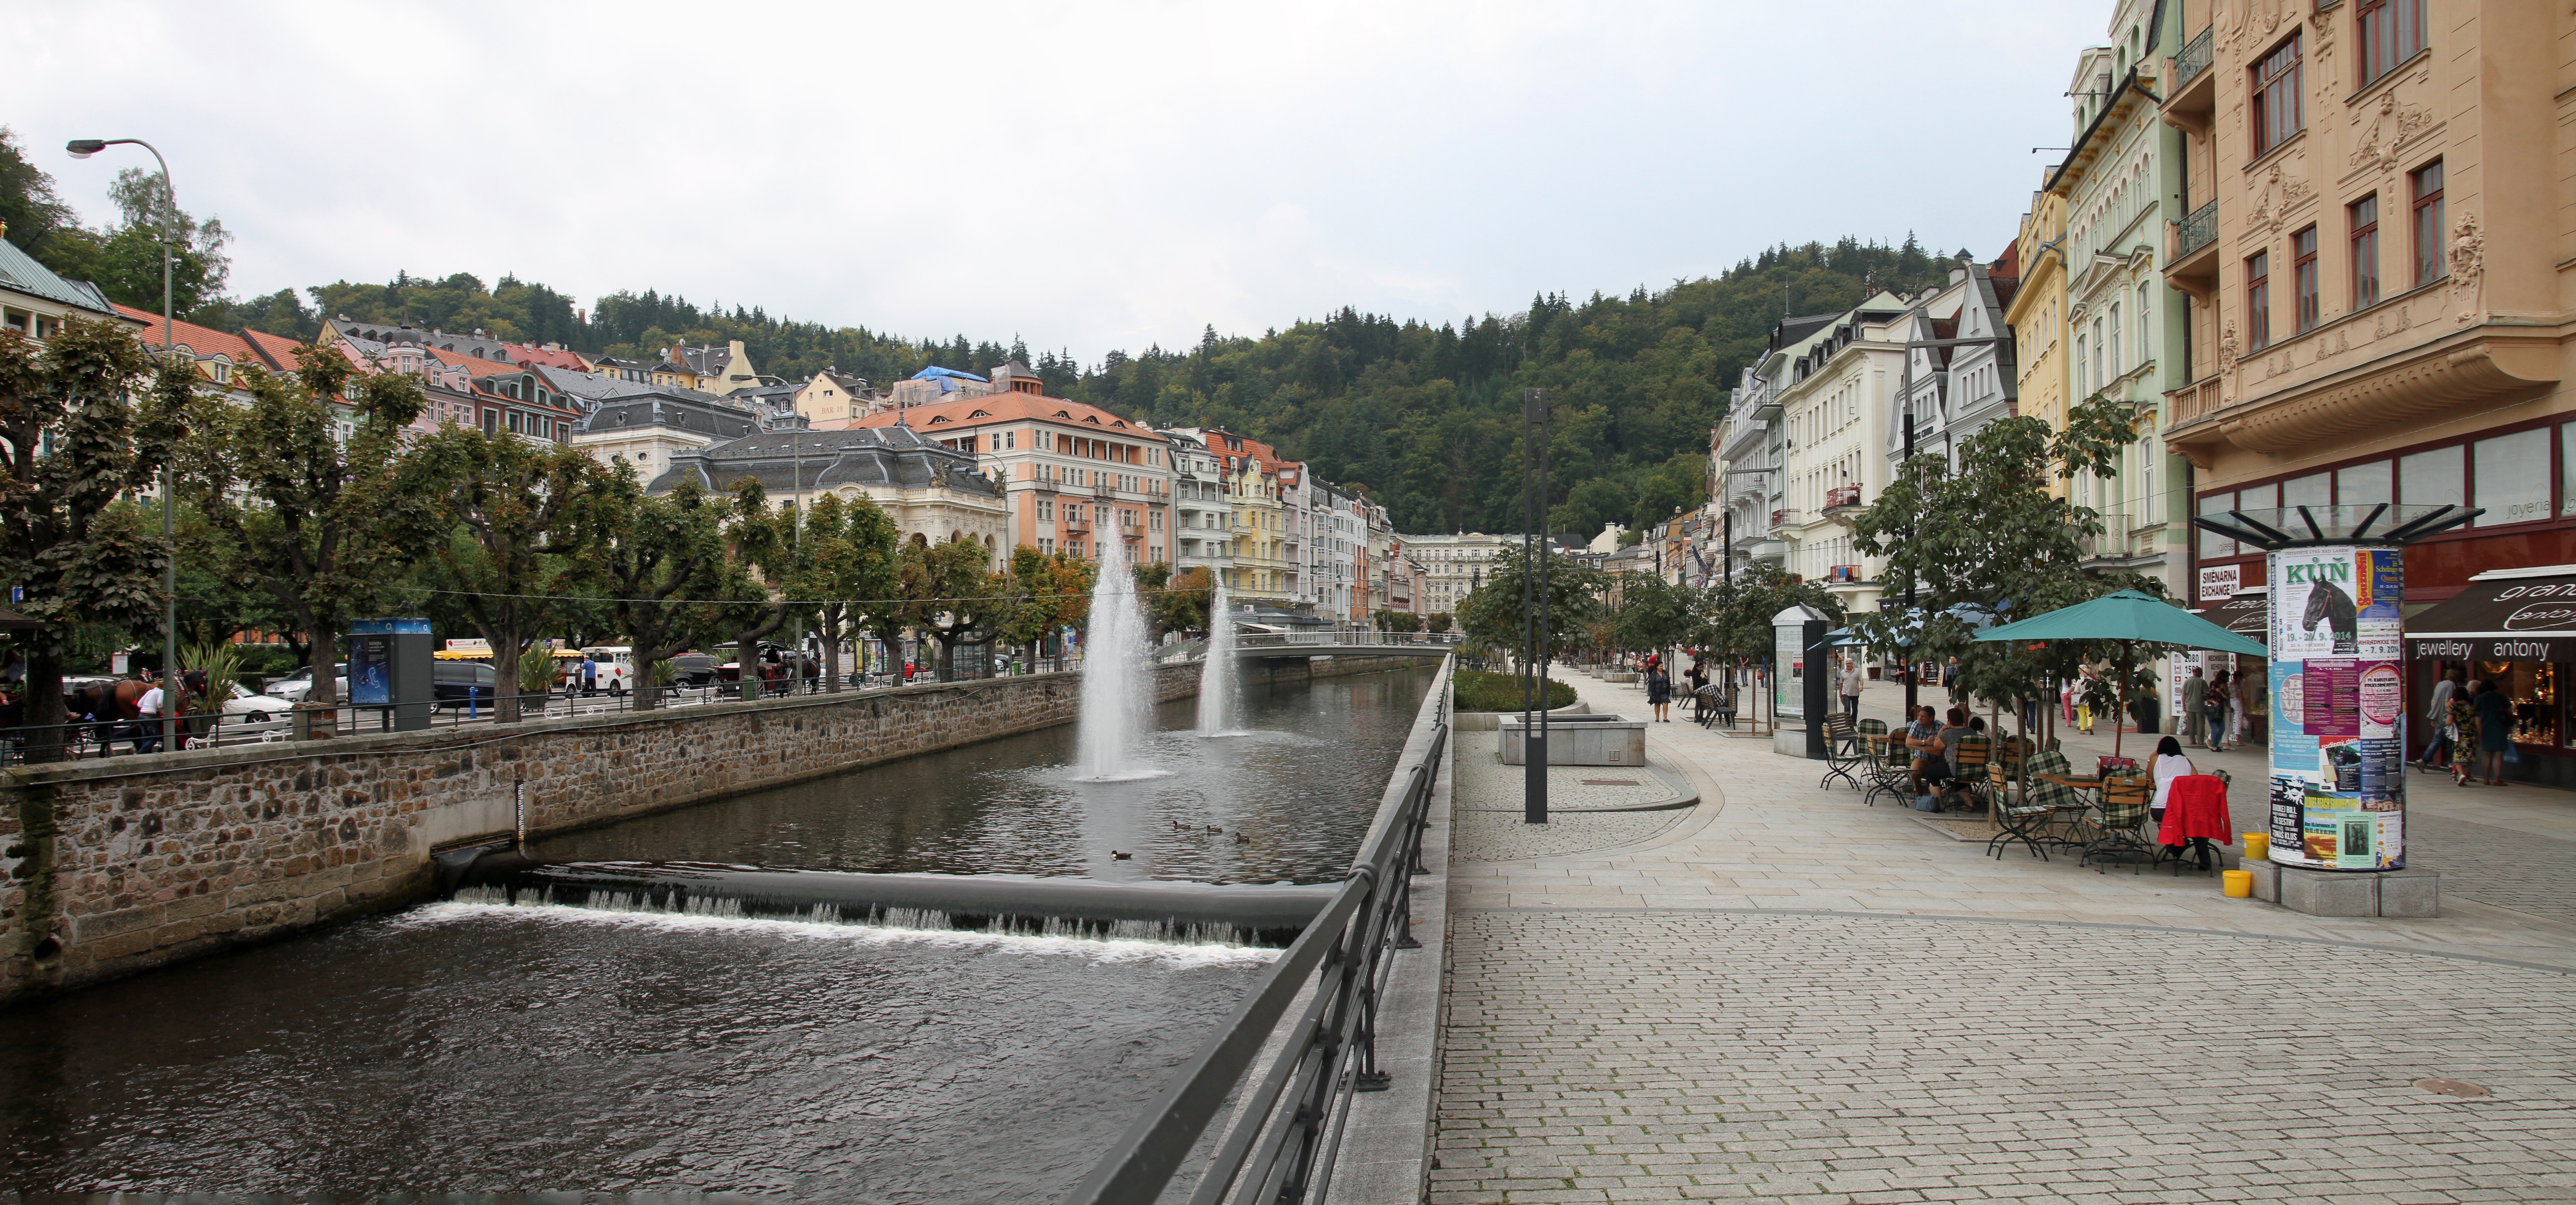
architecture, town, city, canal, walkway, cityscape, transport, europe, historic, tourism, waterway, town square, famous, republic, czech